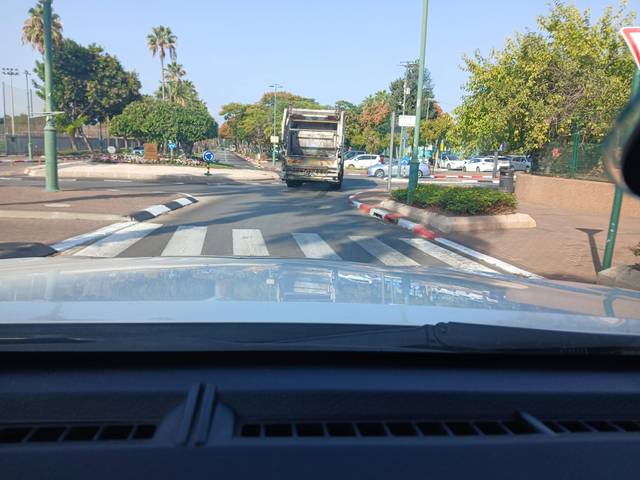
Region: Israel
Coordinates: 32.192, 34.849